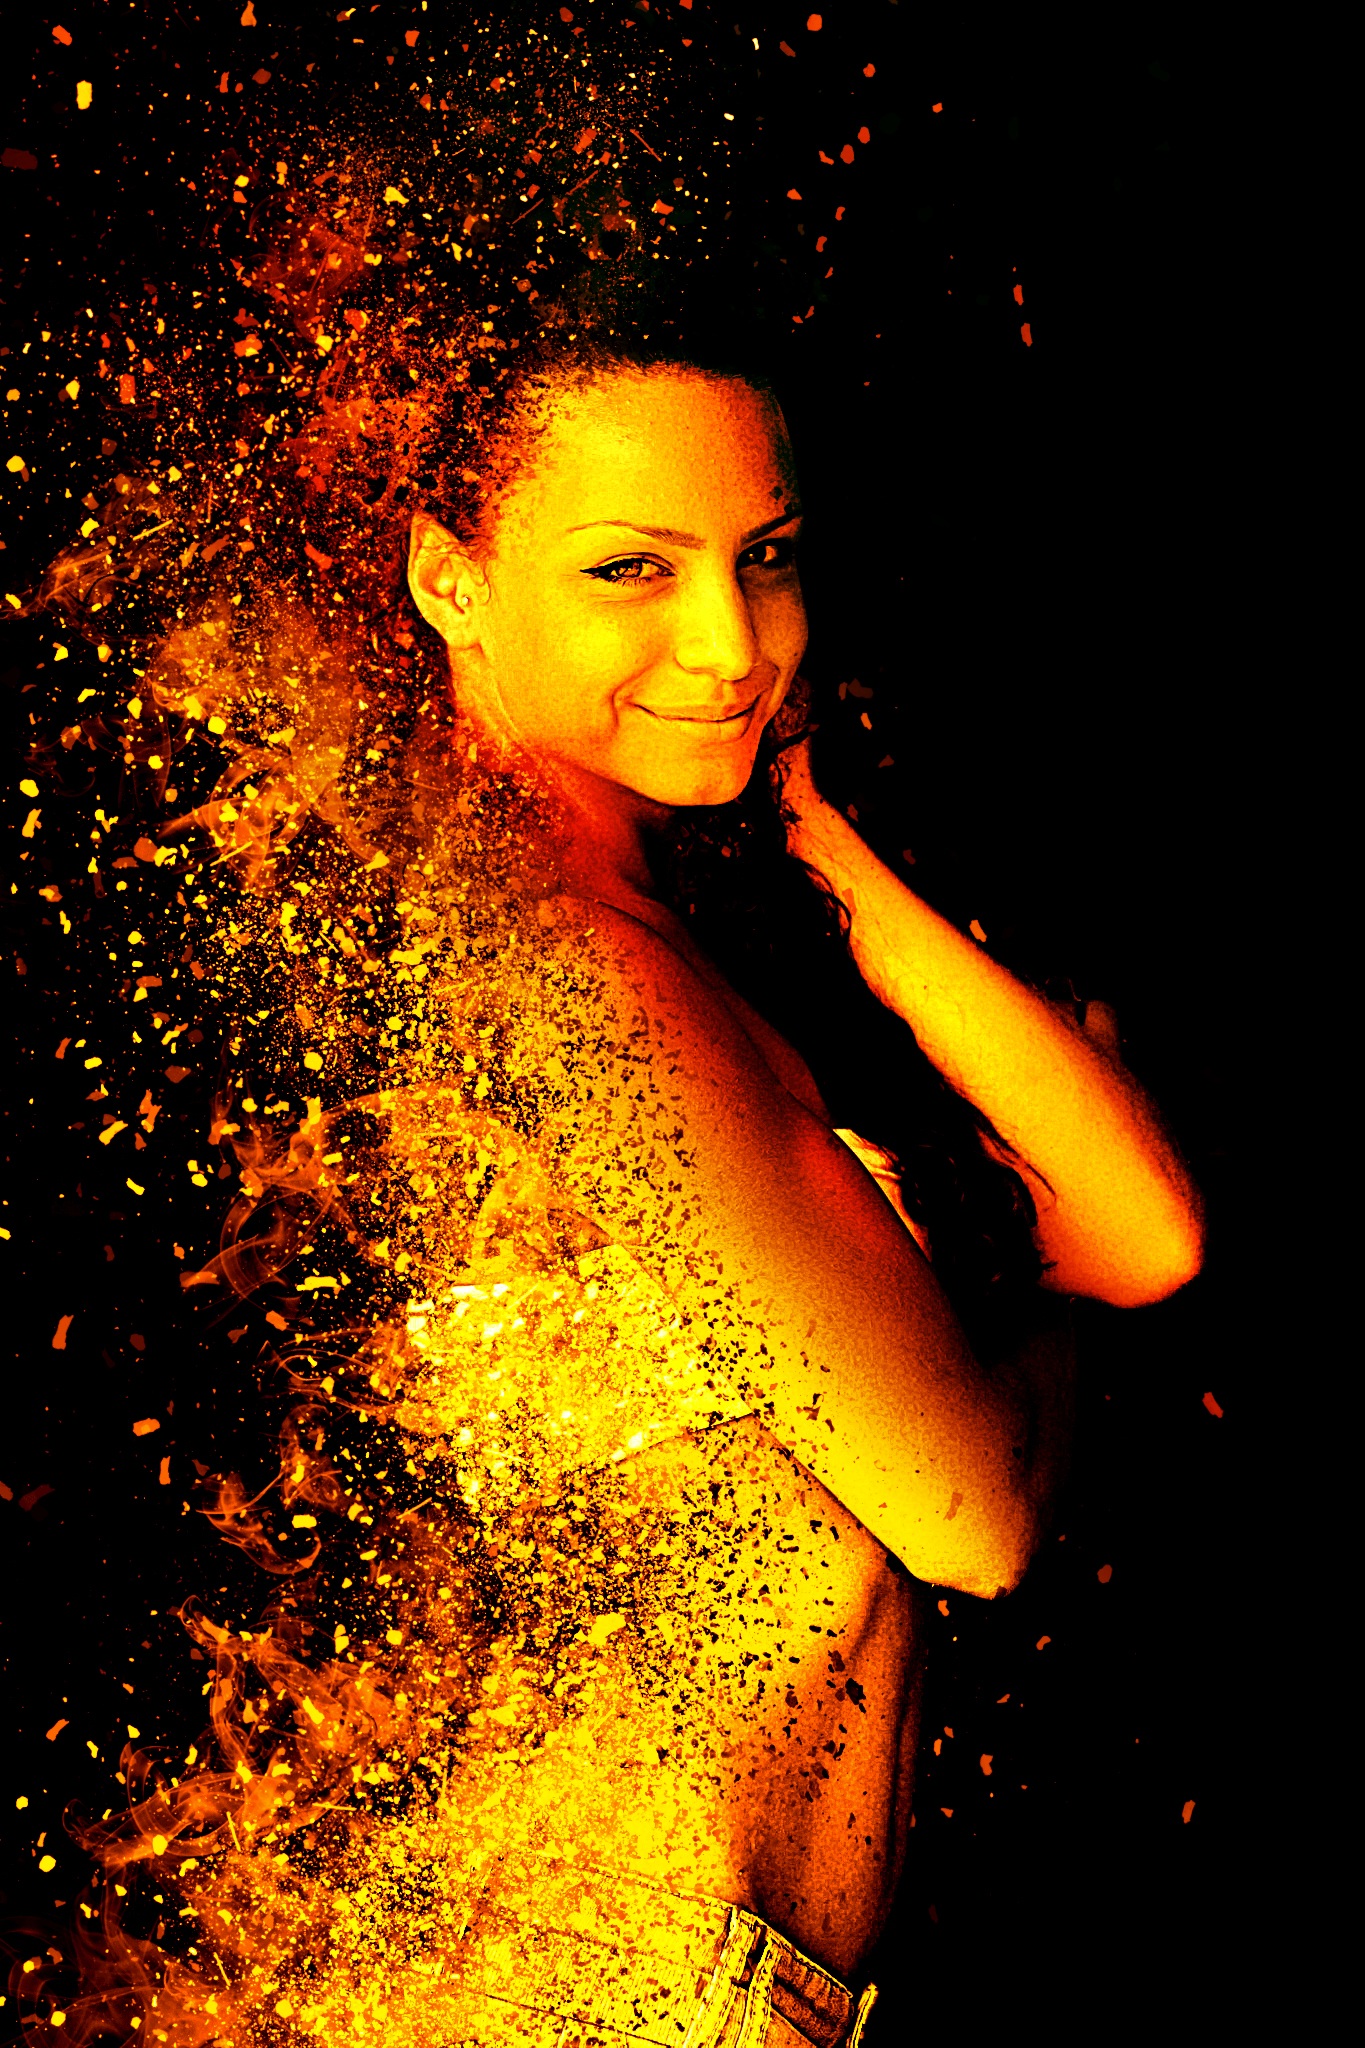
person, light, girl, woman, hair, young, red, color, darkness, feminine, face, art, shooting, figure, skin, beautiful, sexy, pretty, naked, slim, slinky, seductive, femininity, erotic, image editing